Culture of Romania

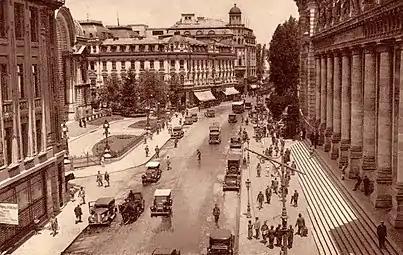
Victory Avenue in Bucharest, 1940

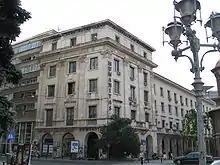
Humanitas headquarters in Bucharest

In Transylvania, although they formed the majority of the population, Romanians were merely seen as a "tolerated nation" by the Austrian leadership of the province, and were not proportionally represented in political life and the Transylvanian Diet. At the end of the 18th century an emancipation movement known as the "Transylvanian School" ("Școala Ardeleană") was formed, emphasizing the Roman element of the Romanian people, and making significant strides in the formation of a modern Latin-based Romanian alphabet (which eventually supplanted an earlier Cyrillic script). It formed following the Act of Union of 1698, which declared the full communion with the See of Rome of the Romanian Transylvanian church under Metropolitan Atanasie Anghel. Thus, the Romanian Greek-Catholic Church was formed, formalized by a synod of bishops on September 4, 1700. The links with Rome brought to the Romanian Transylvanians the ideas of the Age of Enlightenment. In 1791 the Transylvanian School issued a petition to Emperor Leopold II of Austria, named "Supplex Libellus Valachorum" based on the French Declaration of the Rights of Man and of the Citizen, demanding equal political rights with the other ethnicities for the Romanians in Transylvania. This movement, however, leaned more towards westernization in general, when in fact, the origin of the Romanian people is complex, intertwining elements from the peoples of the former Roman Empire with those of the ancient Dacians, and with the addition of 17th and 19th Eastern influences as emphasized through the Ottomans.